Tenjin Station

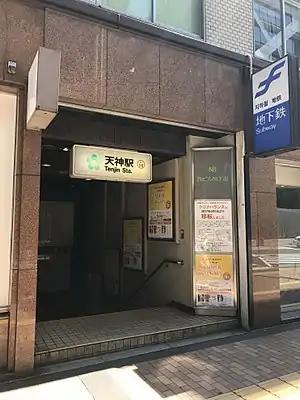
Entrance No.12

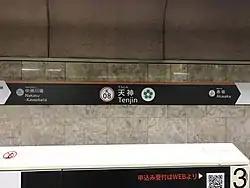
Station sign

In 2006 the daily average number of passengers was 63,166. It is the largest Subway Station on the Kūkō Line.